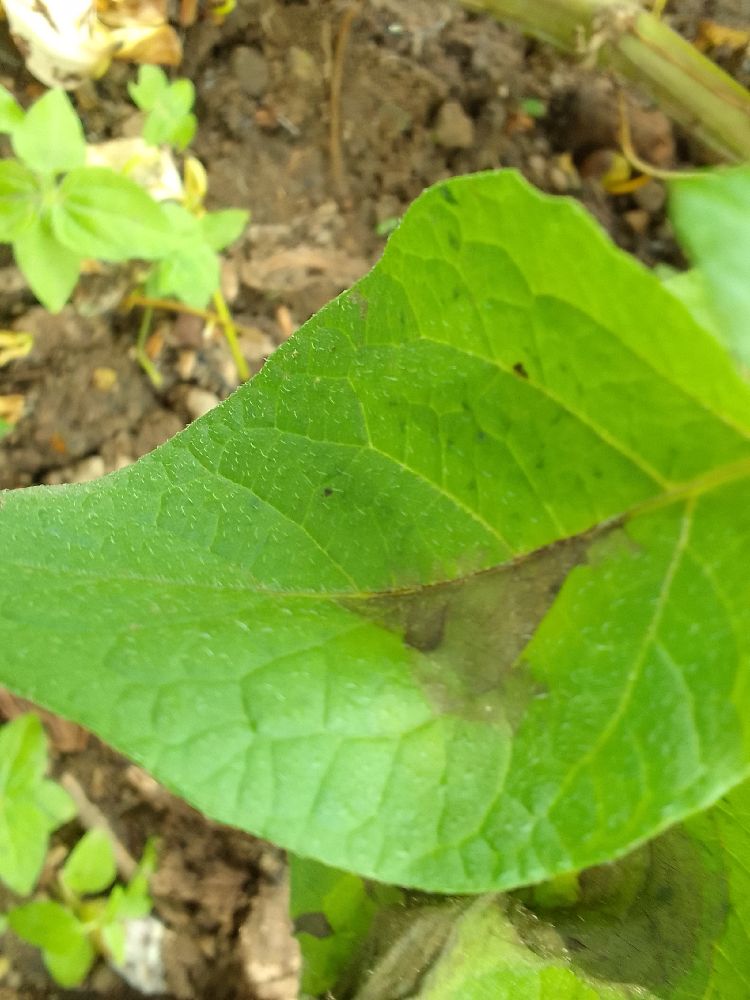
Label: Late blight